The Willows, Salford

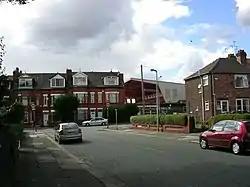
The North Stand in 2005

In 1900, Salford agreed a 14-year lease on of land belonging to the Willows Estate Company, named after the abundance of willow trees in the area. They made their debut at the Willows on 21 December 1901, beating Swinton 2–0 in front of 16,981 fans.